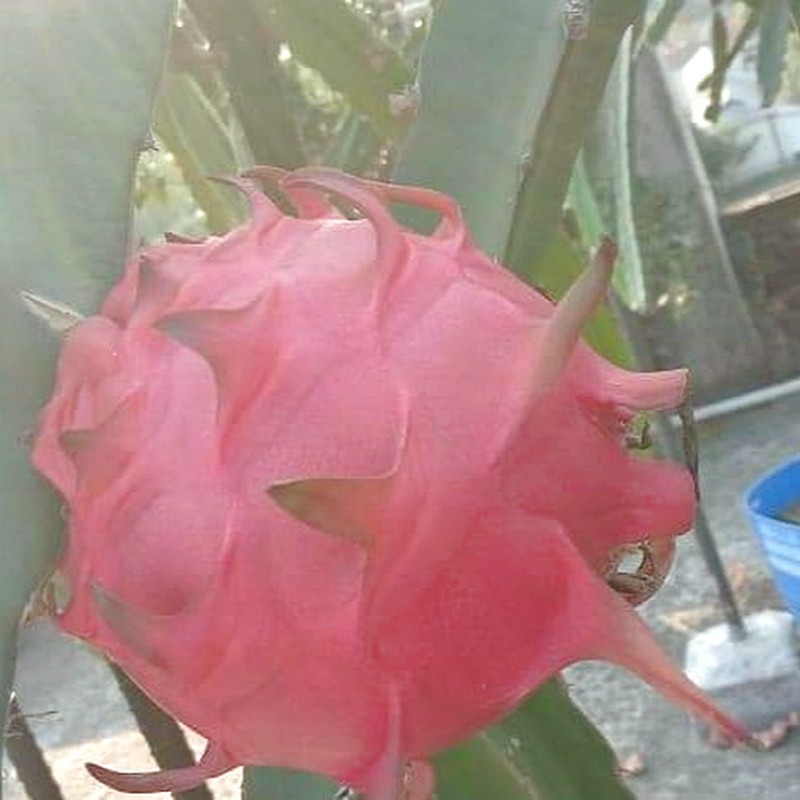
Label: Fresh Dragon Fruit